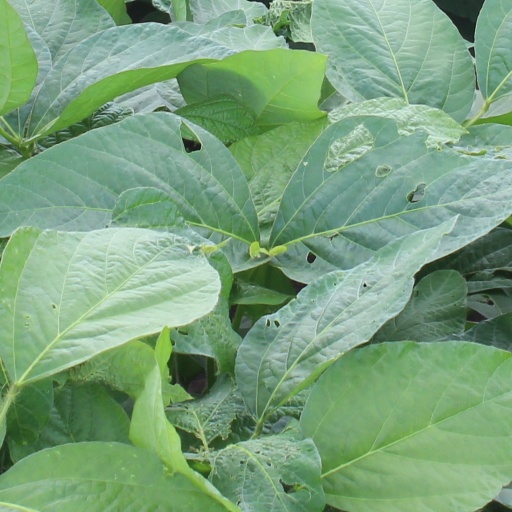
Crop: soybean